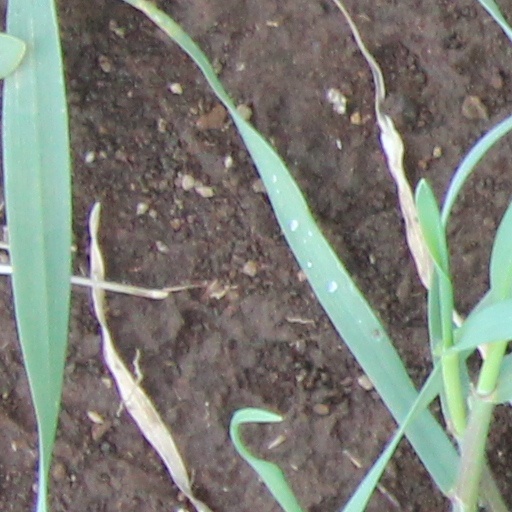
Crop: wheat